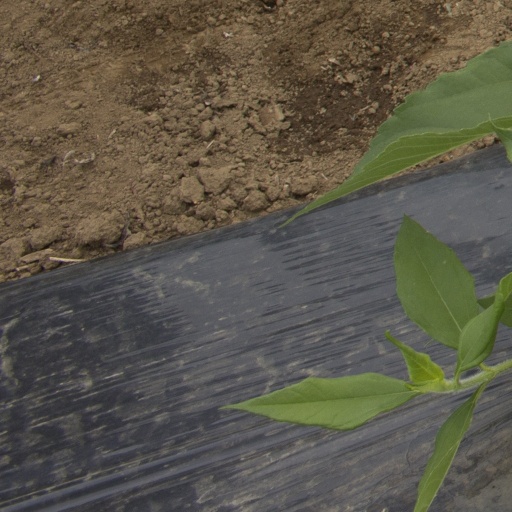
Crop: Jerusalem artichoke